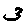
Label: 3